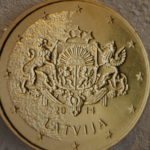
Coin value: 10cents
Country: lv
Edition: standard